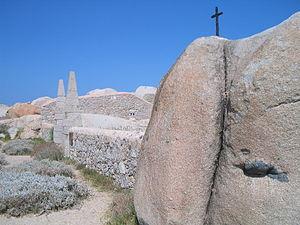
En France, une nécropole nationale est un cimetière militaire appartenant à l’État français.
Les îles Lavezzi sont un archipel de 23 îles, îlots et récifs granitiques situé à 10 kilomètres au sud-est de Bonifacio, en Corse-du-Sud. Il s'agit du point le plus méridional de la France métropolitaine.
La Sémillante était une frégate de la marine française du XIXᵉ siècle. Dans son voyage depuis l'arsenal de Toulon vers la guerre de Crimée, elle fait naufrage au large des îles Lavezzi.